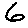
Label: 6